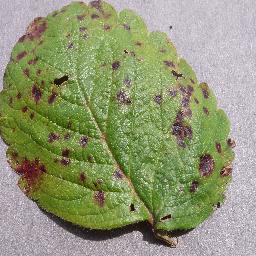
Label: Strawberry___Leaf_scorch